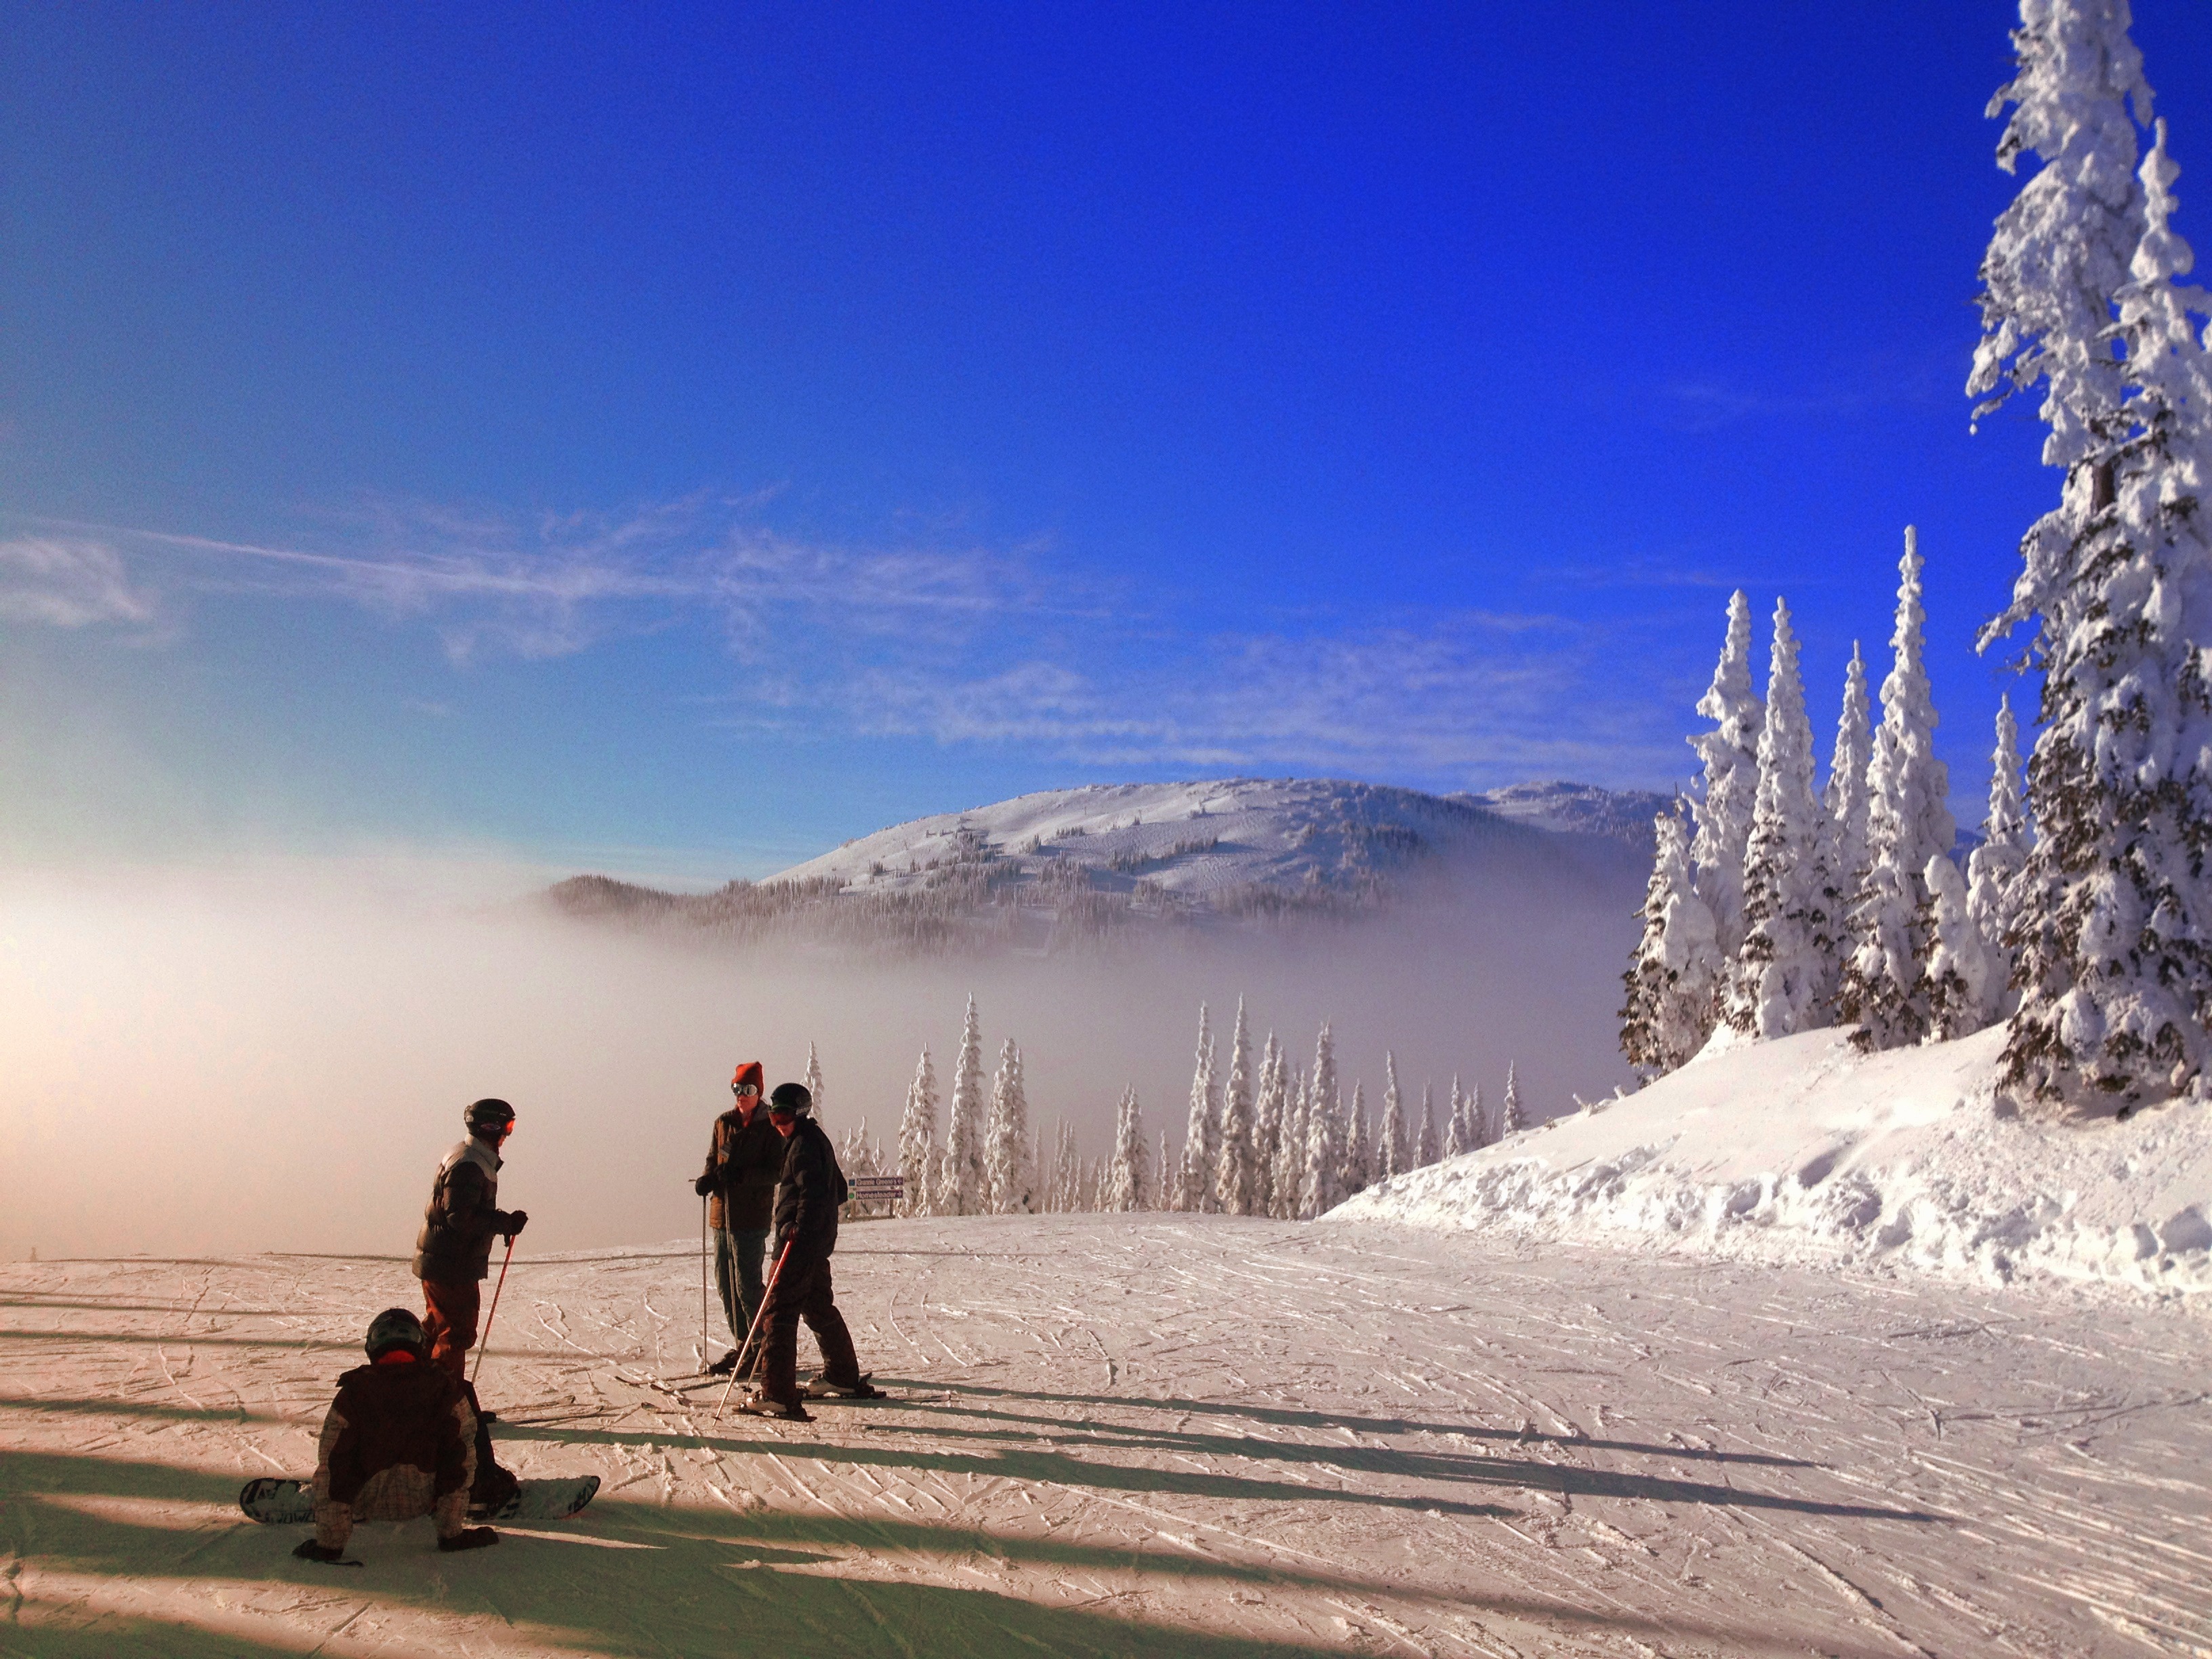
landscape, outdoor, mountain, snow, cold, winter, sky, fog, countryside, mountain range, ice, scenery, weather, skiing, tourism, season, summit, activity, winter sport, clouds, sports, alps, canada, beautiful, ski resort, british columbia, mountainous landforms, sunpeaks